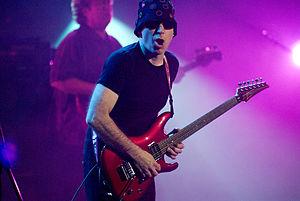
Joe Satriani, surnommé « Satch », est un guitariste et guitar hero américain né le 15 juillet 1956 à Westbury dans l'État de New York.